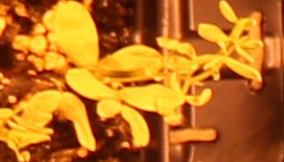
Label: Lentil